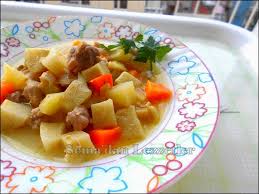
Yemek: enginar